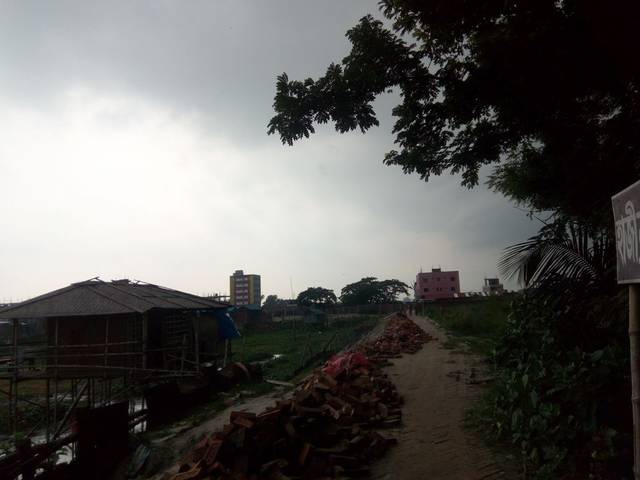
Region: Bangladesh
Coordinates: 23.738, 90.358